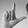
ASL letter: L